Battle of Zenta

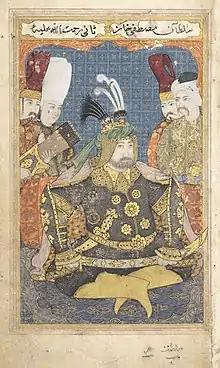
Mustafa II dressed in full armour.

On 5 July, in the newly conquered Pannonian Plain of Hungary, Prince Eugene of Savoy, a young French prince of Italian descent, who had distinguished himself greatly in battle, was appointed Commander-in-Chief by Emperor Leopold. His army consisted of 70,000 men with roughly 35,000 ready for battle. As the war chest was empty, Eugene borrowed money in order to pay wages and to create a working medical service. He requested that rations, ammunition and equipment be brought up to the level of an army of 50,000.